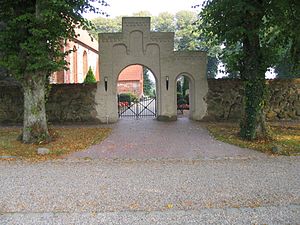
Grumtoft Kirke / Billeder
Grumtoft Kirke er en kirkebygning beliggende i landsbyen Grumtoft i det nordlige Angel i Sydslesvig. Kirken er viet til Vor Frue. Grumtoft Kirke rummer siddepladser til 500 kirkegængere og er dermed den største blandt de gamle danske landsbykirker i Angel.